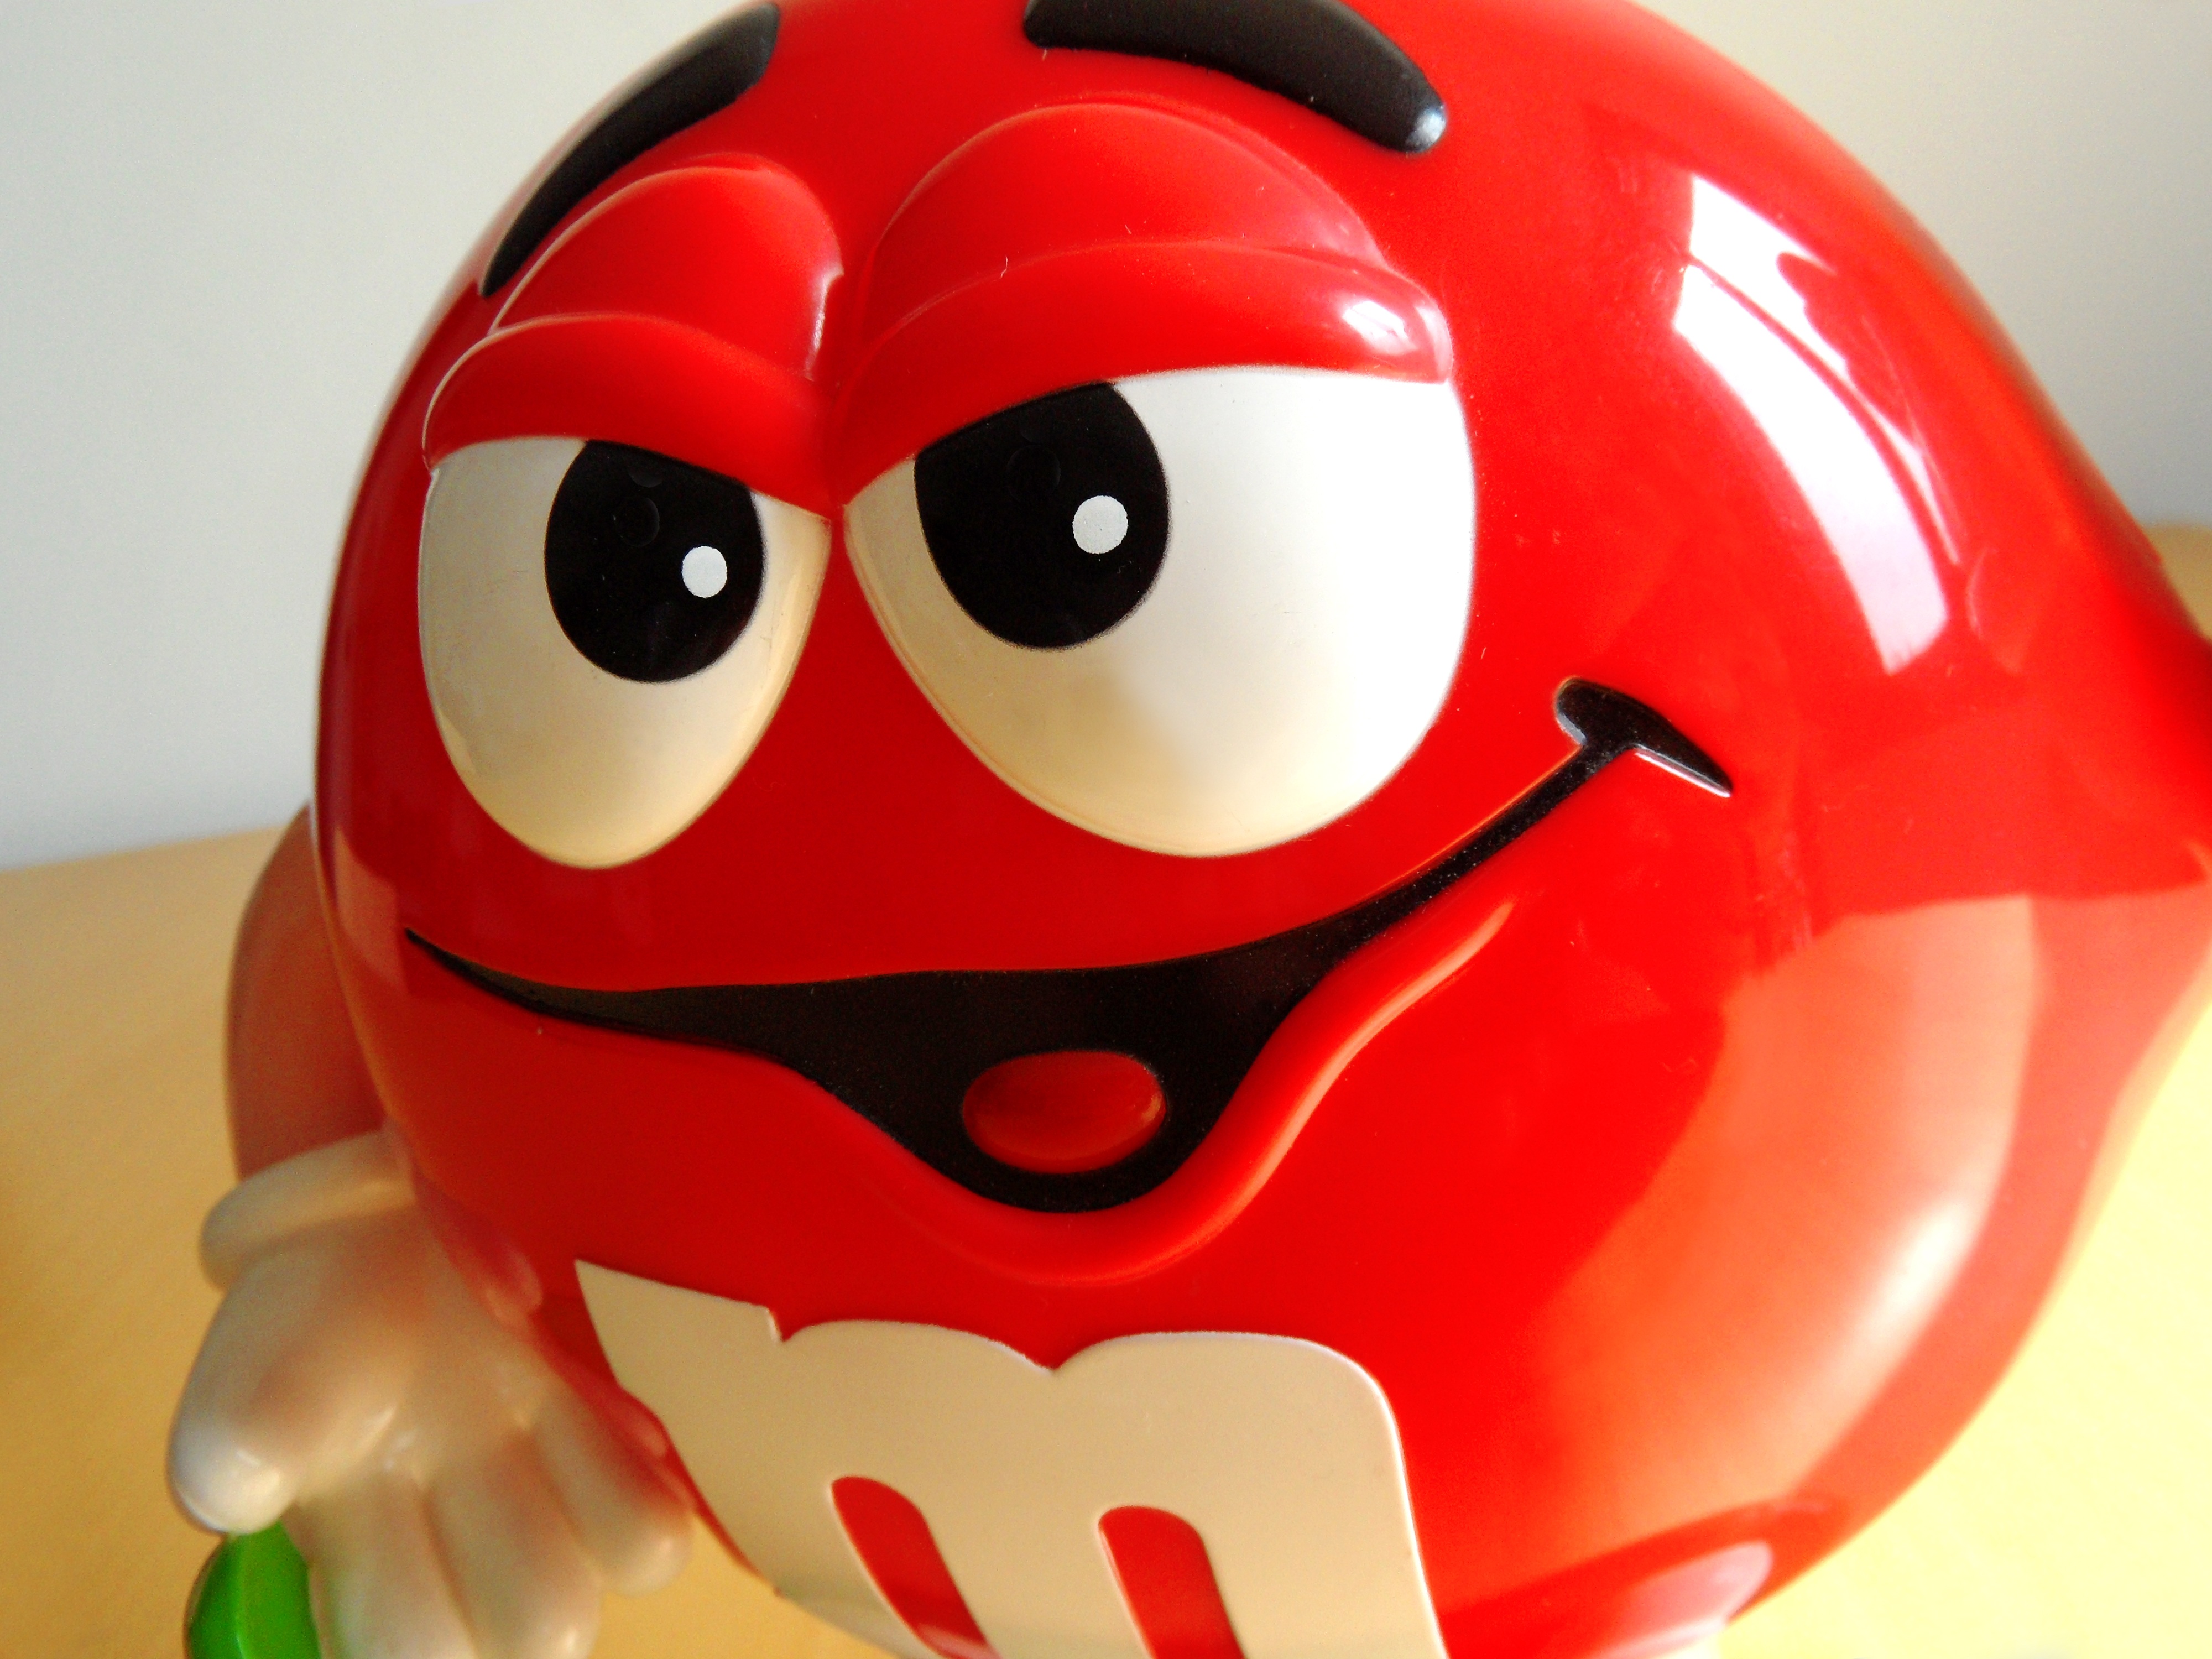
vintage, plastic, food, red, toy, ladybird, ball, candy, distributor, dispenser, testimonial